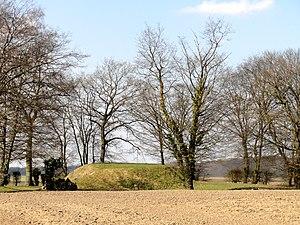
Vue d'ensemble du temple depuis l'est.
Le ruines gallo-romaines de Champlieu sont situées sur le territoire de la commune d'Orrouy, dans le département de l'Oise et la région Hauts-de-France, France, à environ 15 km au sud de Compiègne. Elles ont été classées monument historique par liste de 1846 et sont la propriété du Conseil général de l'Oise depuis 2007. Le site est traversé par l'une des chaussées Brunehaut.